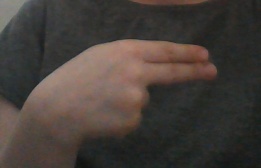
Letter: ain